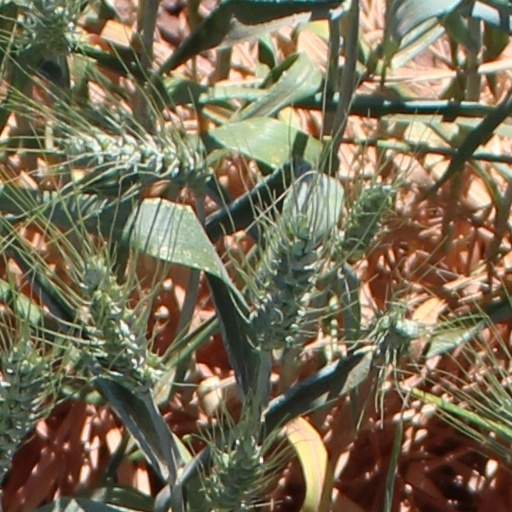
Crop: wheat